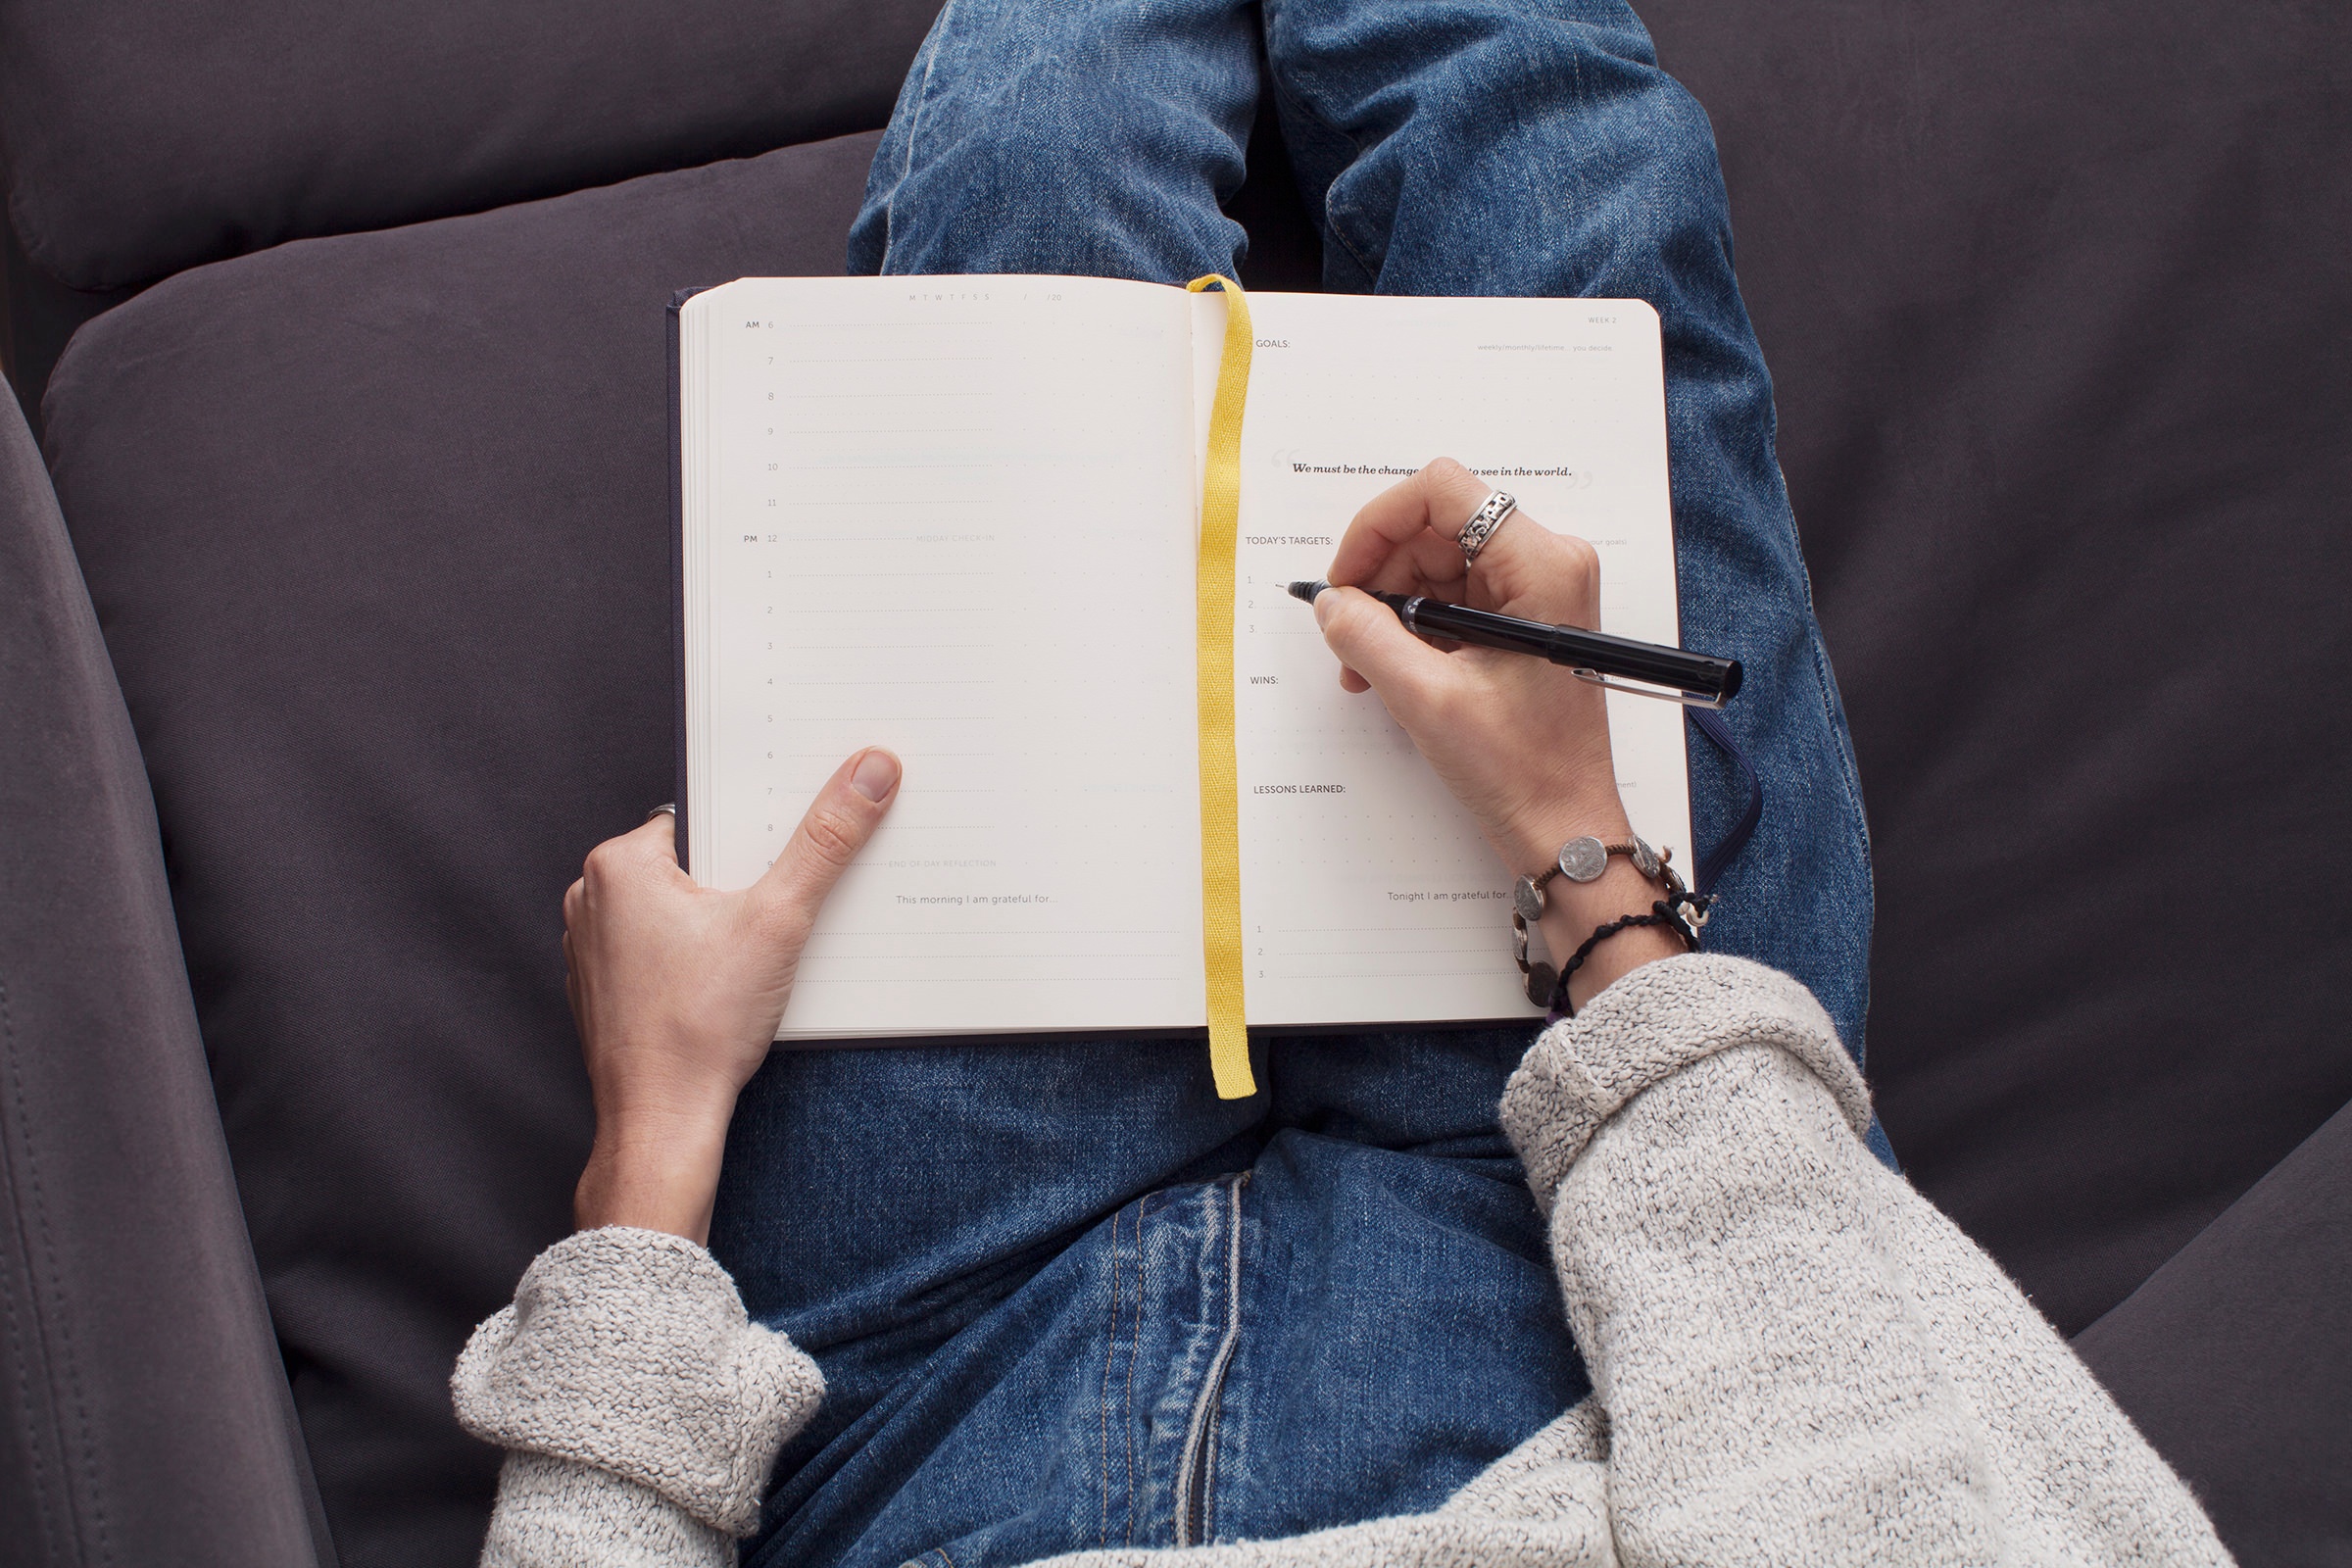
writing, hand, blue, sense, human action